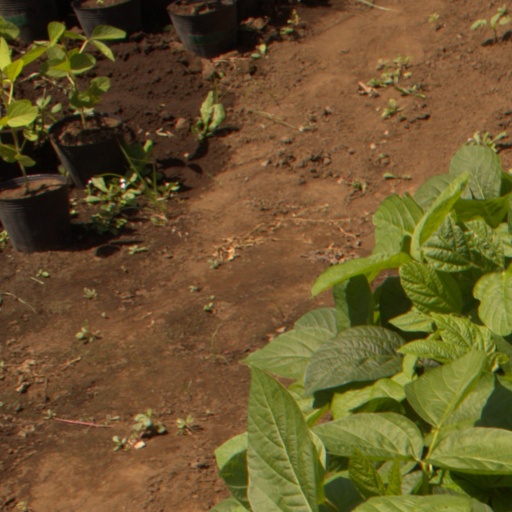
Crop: soybean